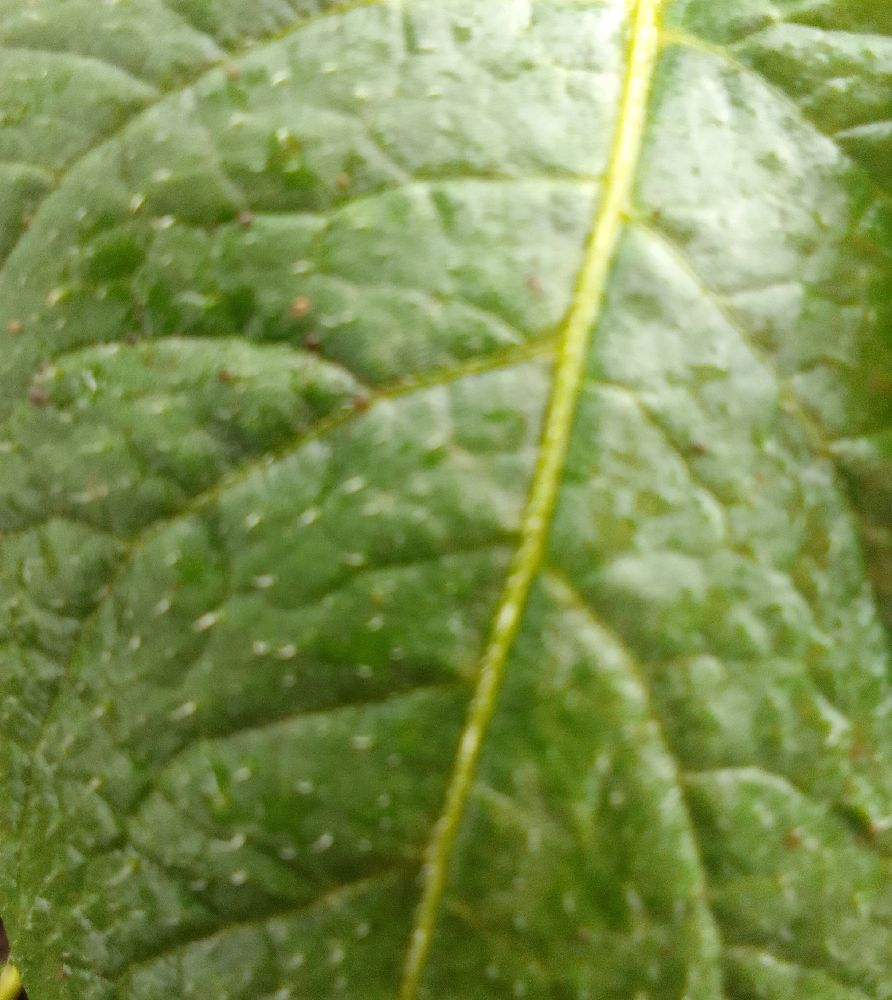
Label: Healthy